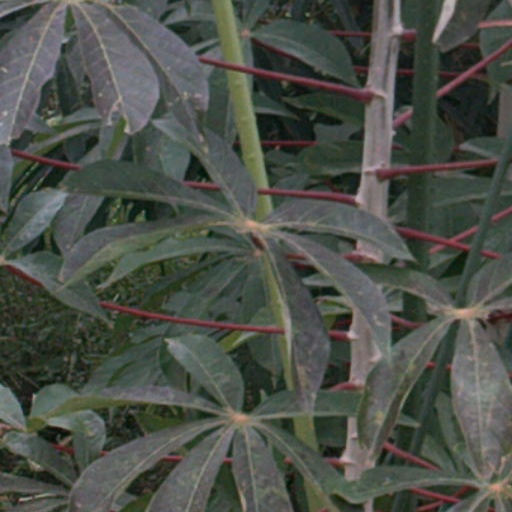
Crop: cassava